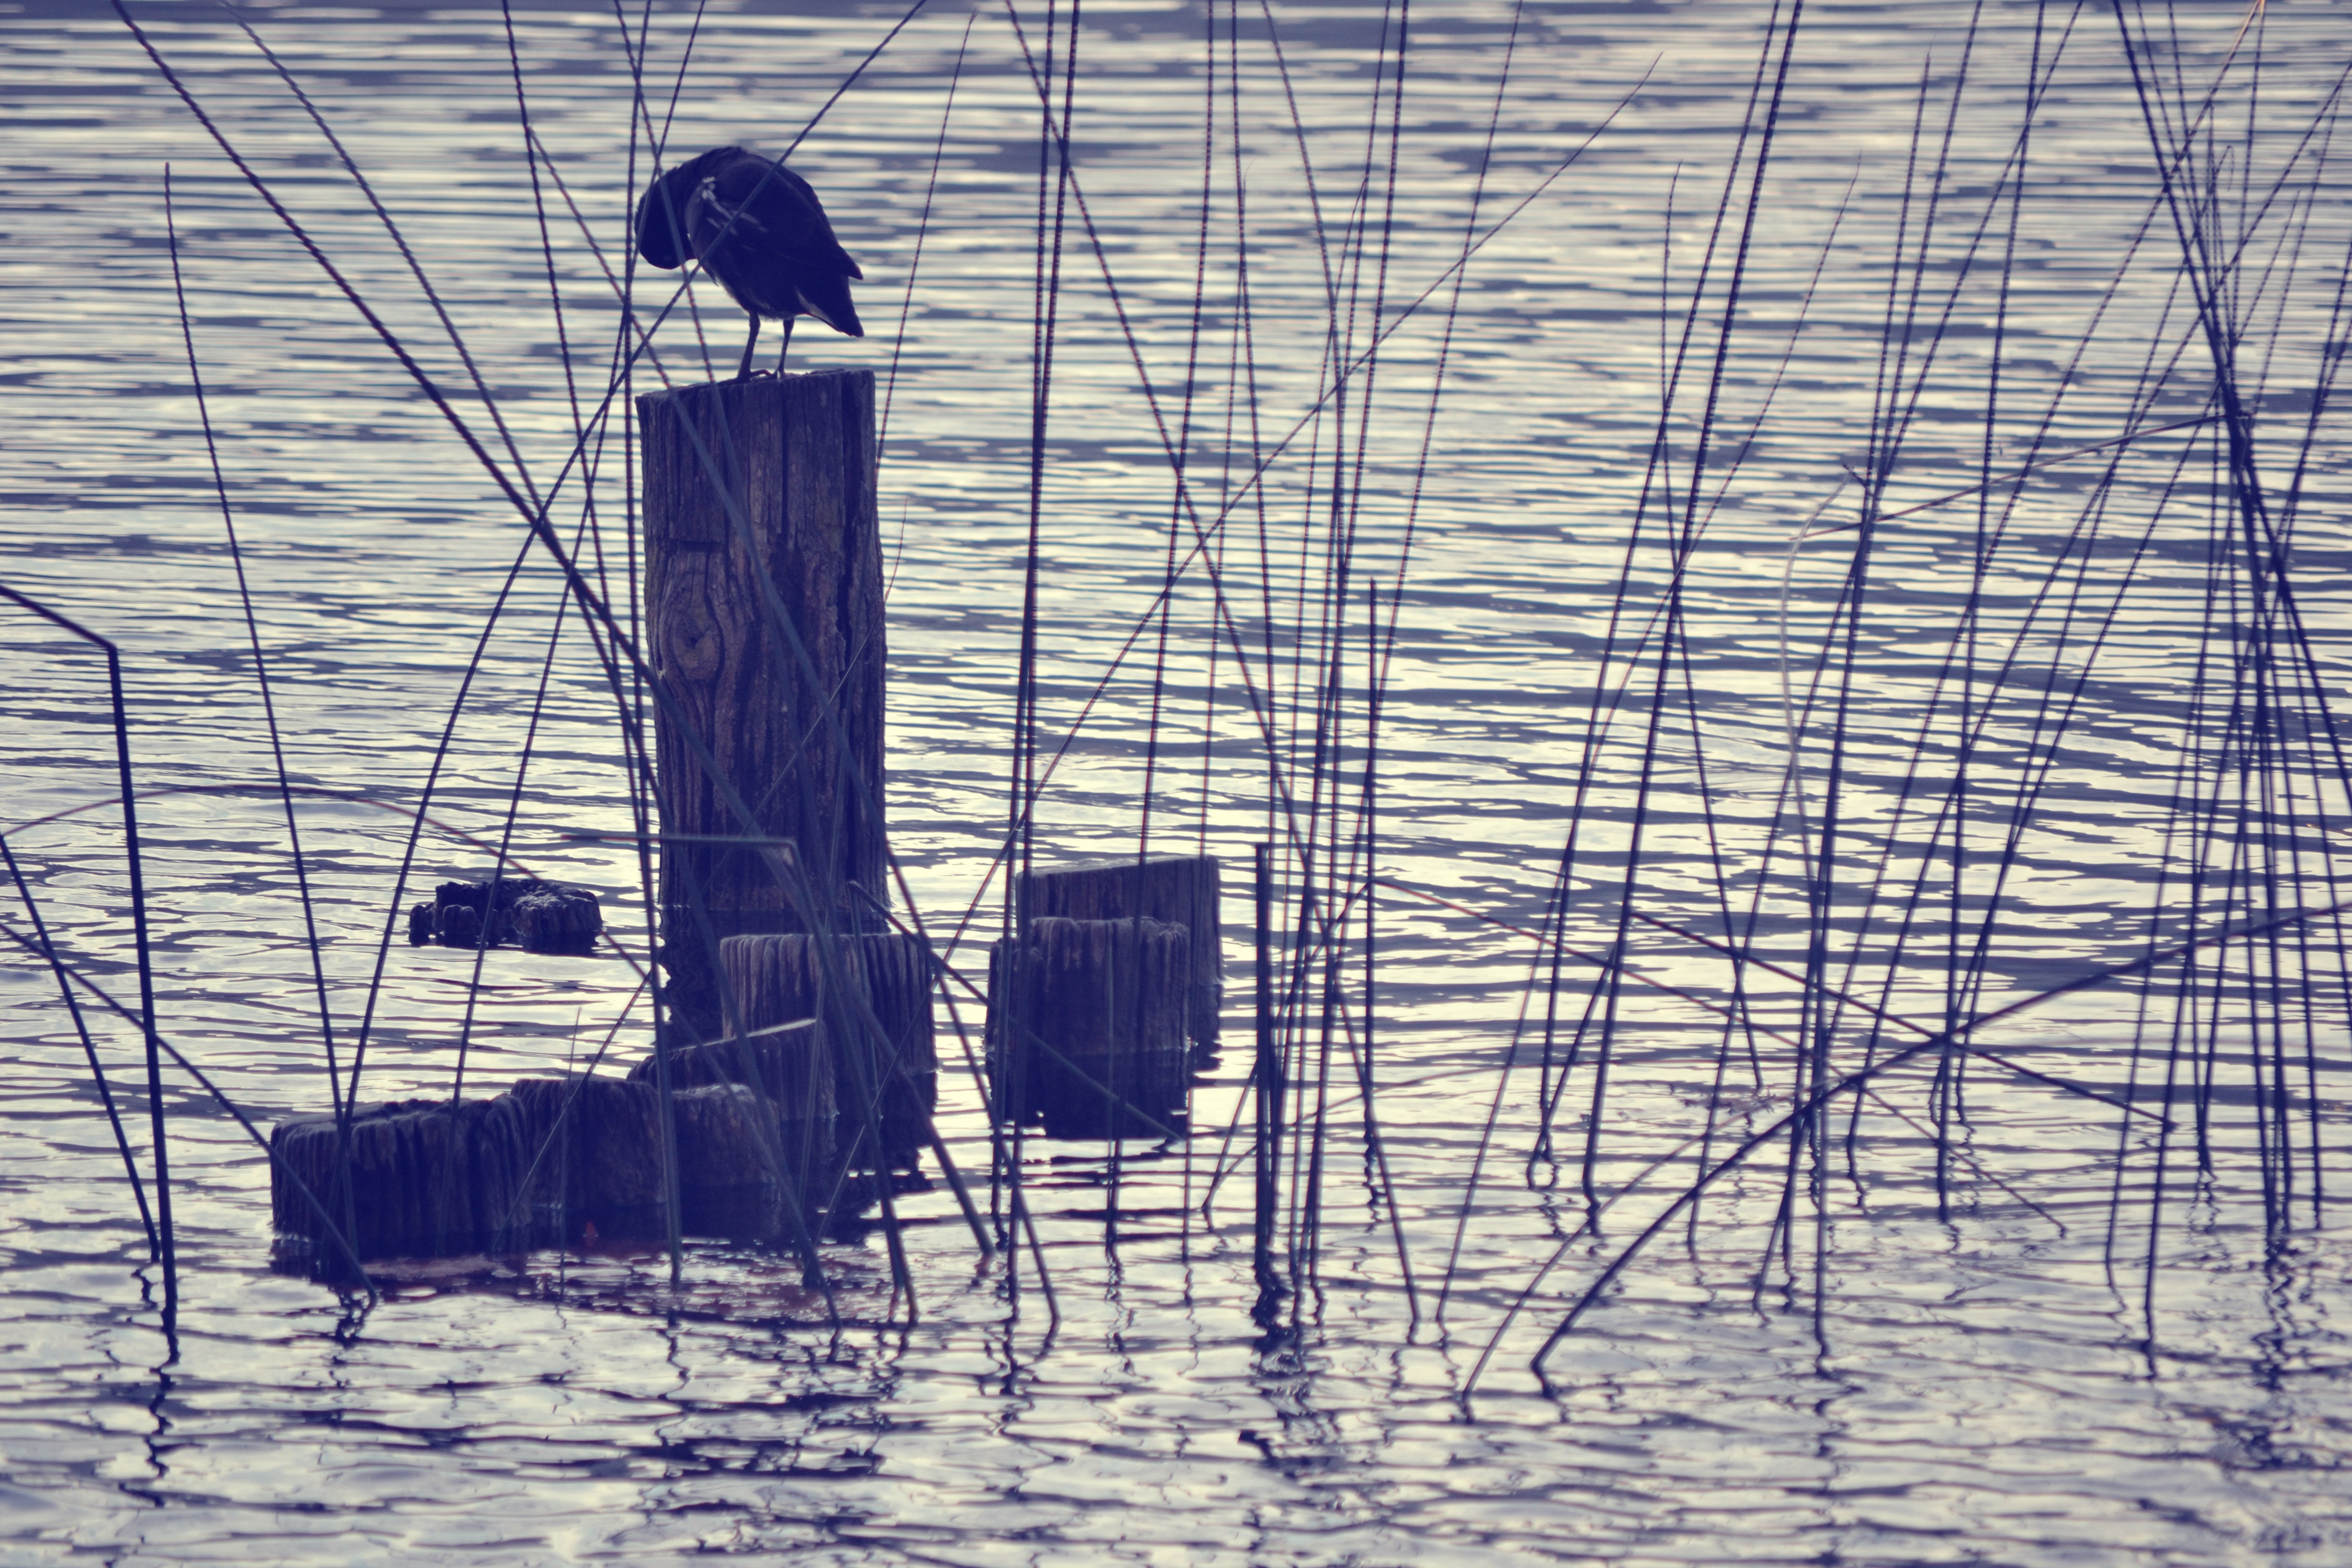
landscape, water, nature, lake, pond, reflection, vehicle, mast, autumn, blue, electricity, art, shape